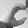
ASL letter: C